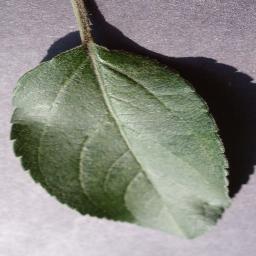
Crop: apple
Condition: healthy